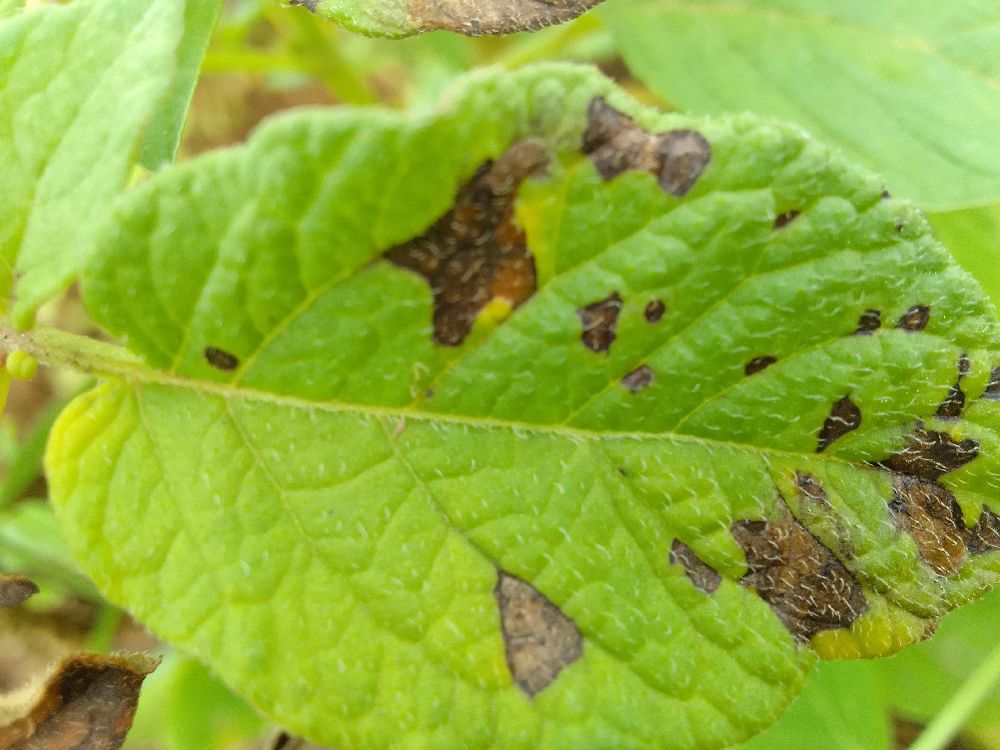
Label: Early blight